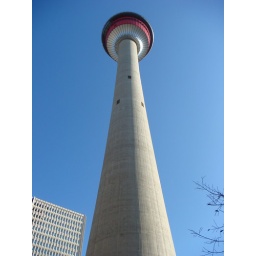
The Calgary Tower is a 191 meter (626 foot) free standing observation tower in downtown Calgary, Alberta, Canada.